Upper Lusatia

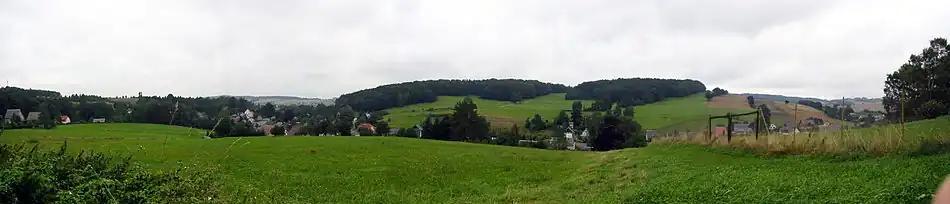
Hilly landscape near Steinigtwolmsdorf, Upper Lusatia

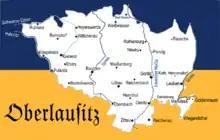
Historic map of Upper Lusatia

The highest elevations of the German part of Upper Lusatia are in the Zittau Mountains (Lusatian Ridge), part of the Lusatian Mountains forming the border with the adjacent Bohemian region in the south, which today belong to the Czech Republic. The highest peaks of the Zittau Mountains are the Lausche at and Hochwald at . The adjacent Lusatian Highlands comprise the Landeskrone (420 m), Löbauer Berg (448 m), Kottmar (583 m), Czorneboh (561 m), Bieleboh (499 m), and Valtenberg (587 m). However, the highest point of historic Upper Lusatia is the "Tafelstein" (Tabulový Kámen) in the Polish part, located at on the eastern slopes of the Smrk ("Smrek") in the Jizera Mountains, the border tripoint of Upper Lusatia with the historical region of Lower Silesia to the east and Bohemia to the south.